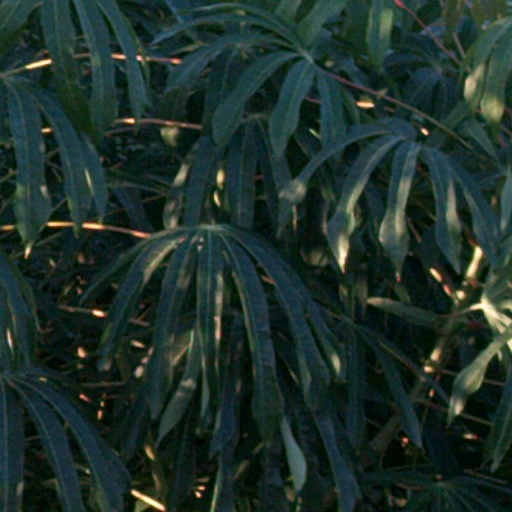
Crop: cassava